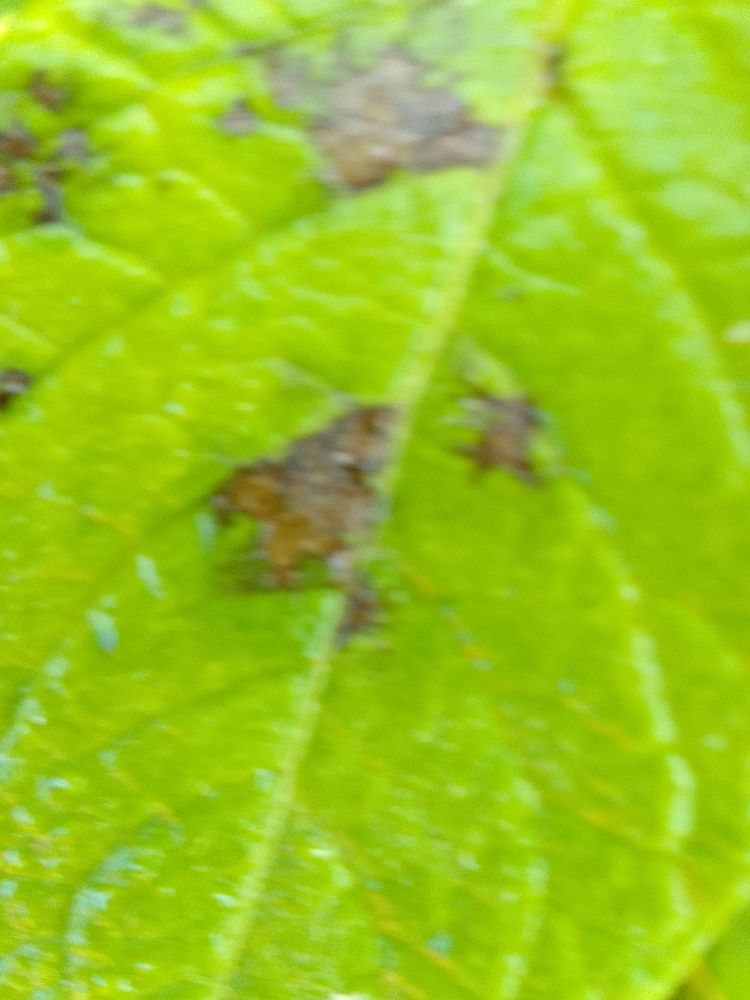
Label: Early blight